Ieropigi

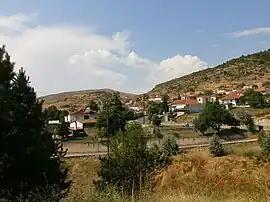

Ieropigi (before 1927: Κοστενέτσι – "Kostenetsi"; Bulgarian/Macedonian: Косинец - "Kosinets/Kosinec") is a village in Kastoria Regional Unit, Macedonia, Greece. The community consists of the villages Ieropigi and Agios Dimitrios.